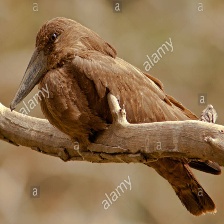
Species: HAMERKOP
Scientific name: SCOPUS UMBRETTA